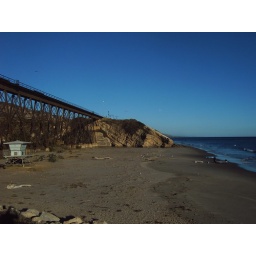
A baywatch station is nearby, as is an old railroad track. Unfortunately, the pretty woman in the orange bathing suite is absent.